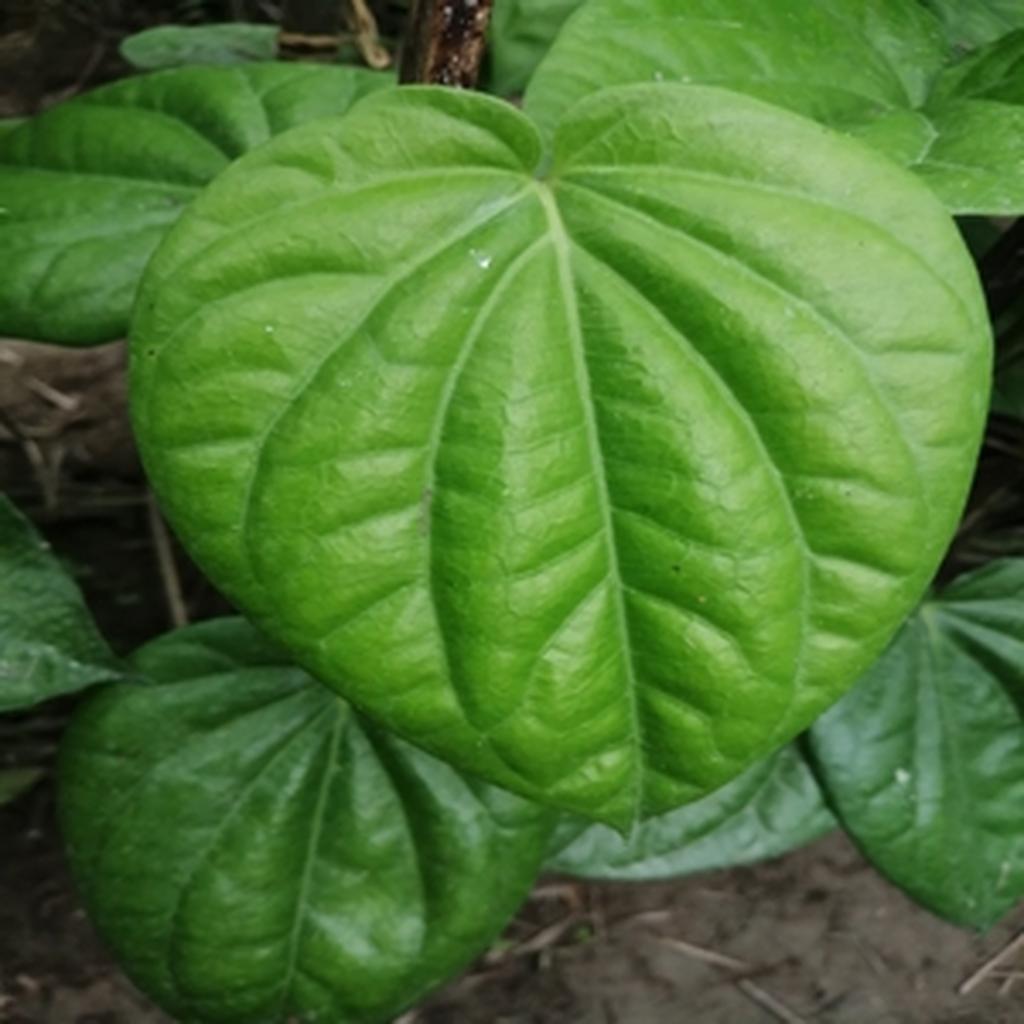
Label: Healthy_Leaf